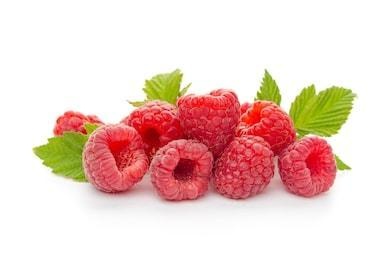
Label: raspberry